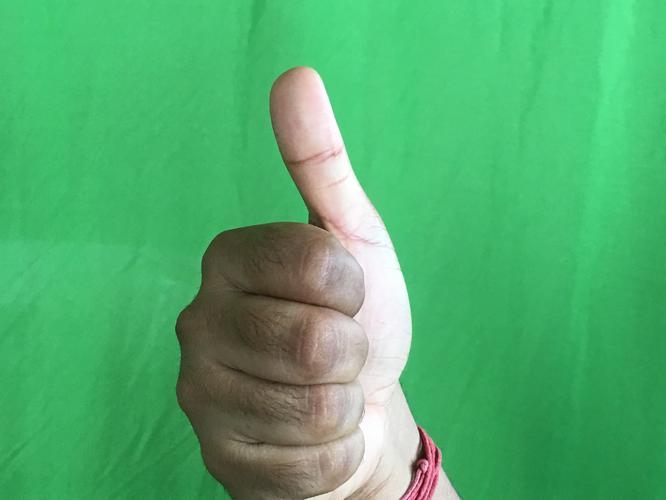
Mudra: Sikharam
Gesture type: single_hand